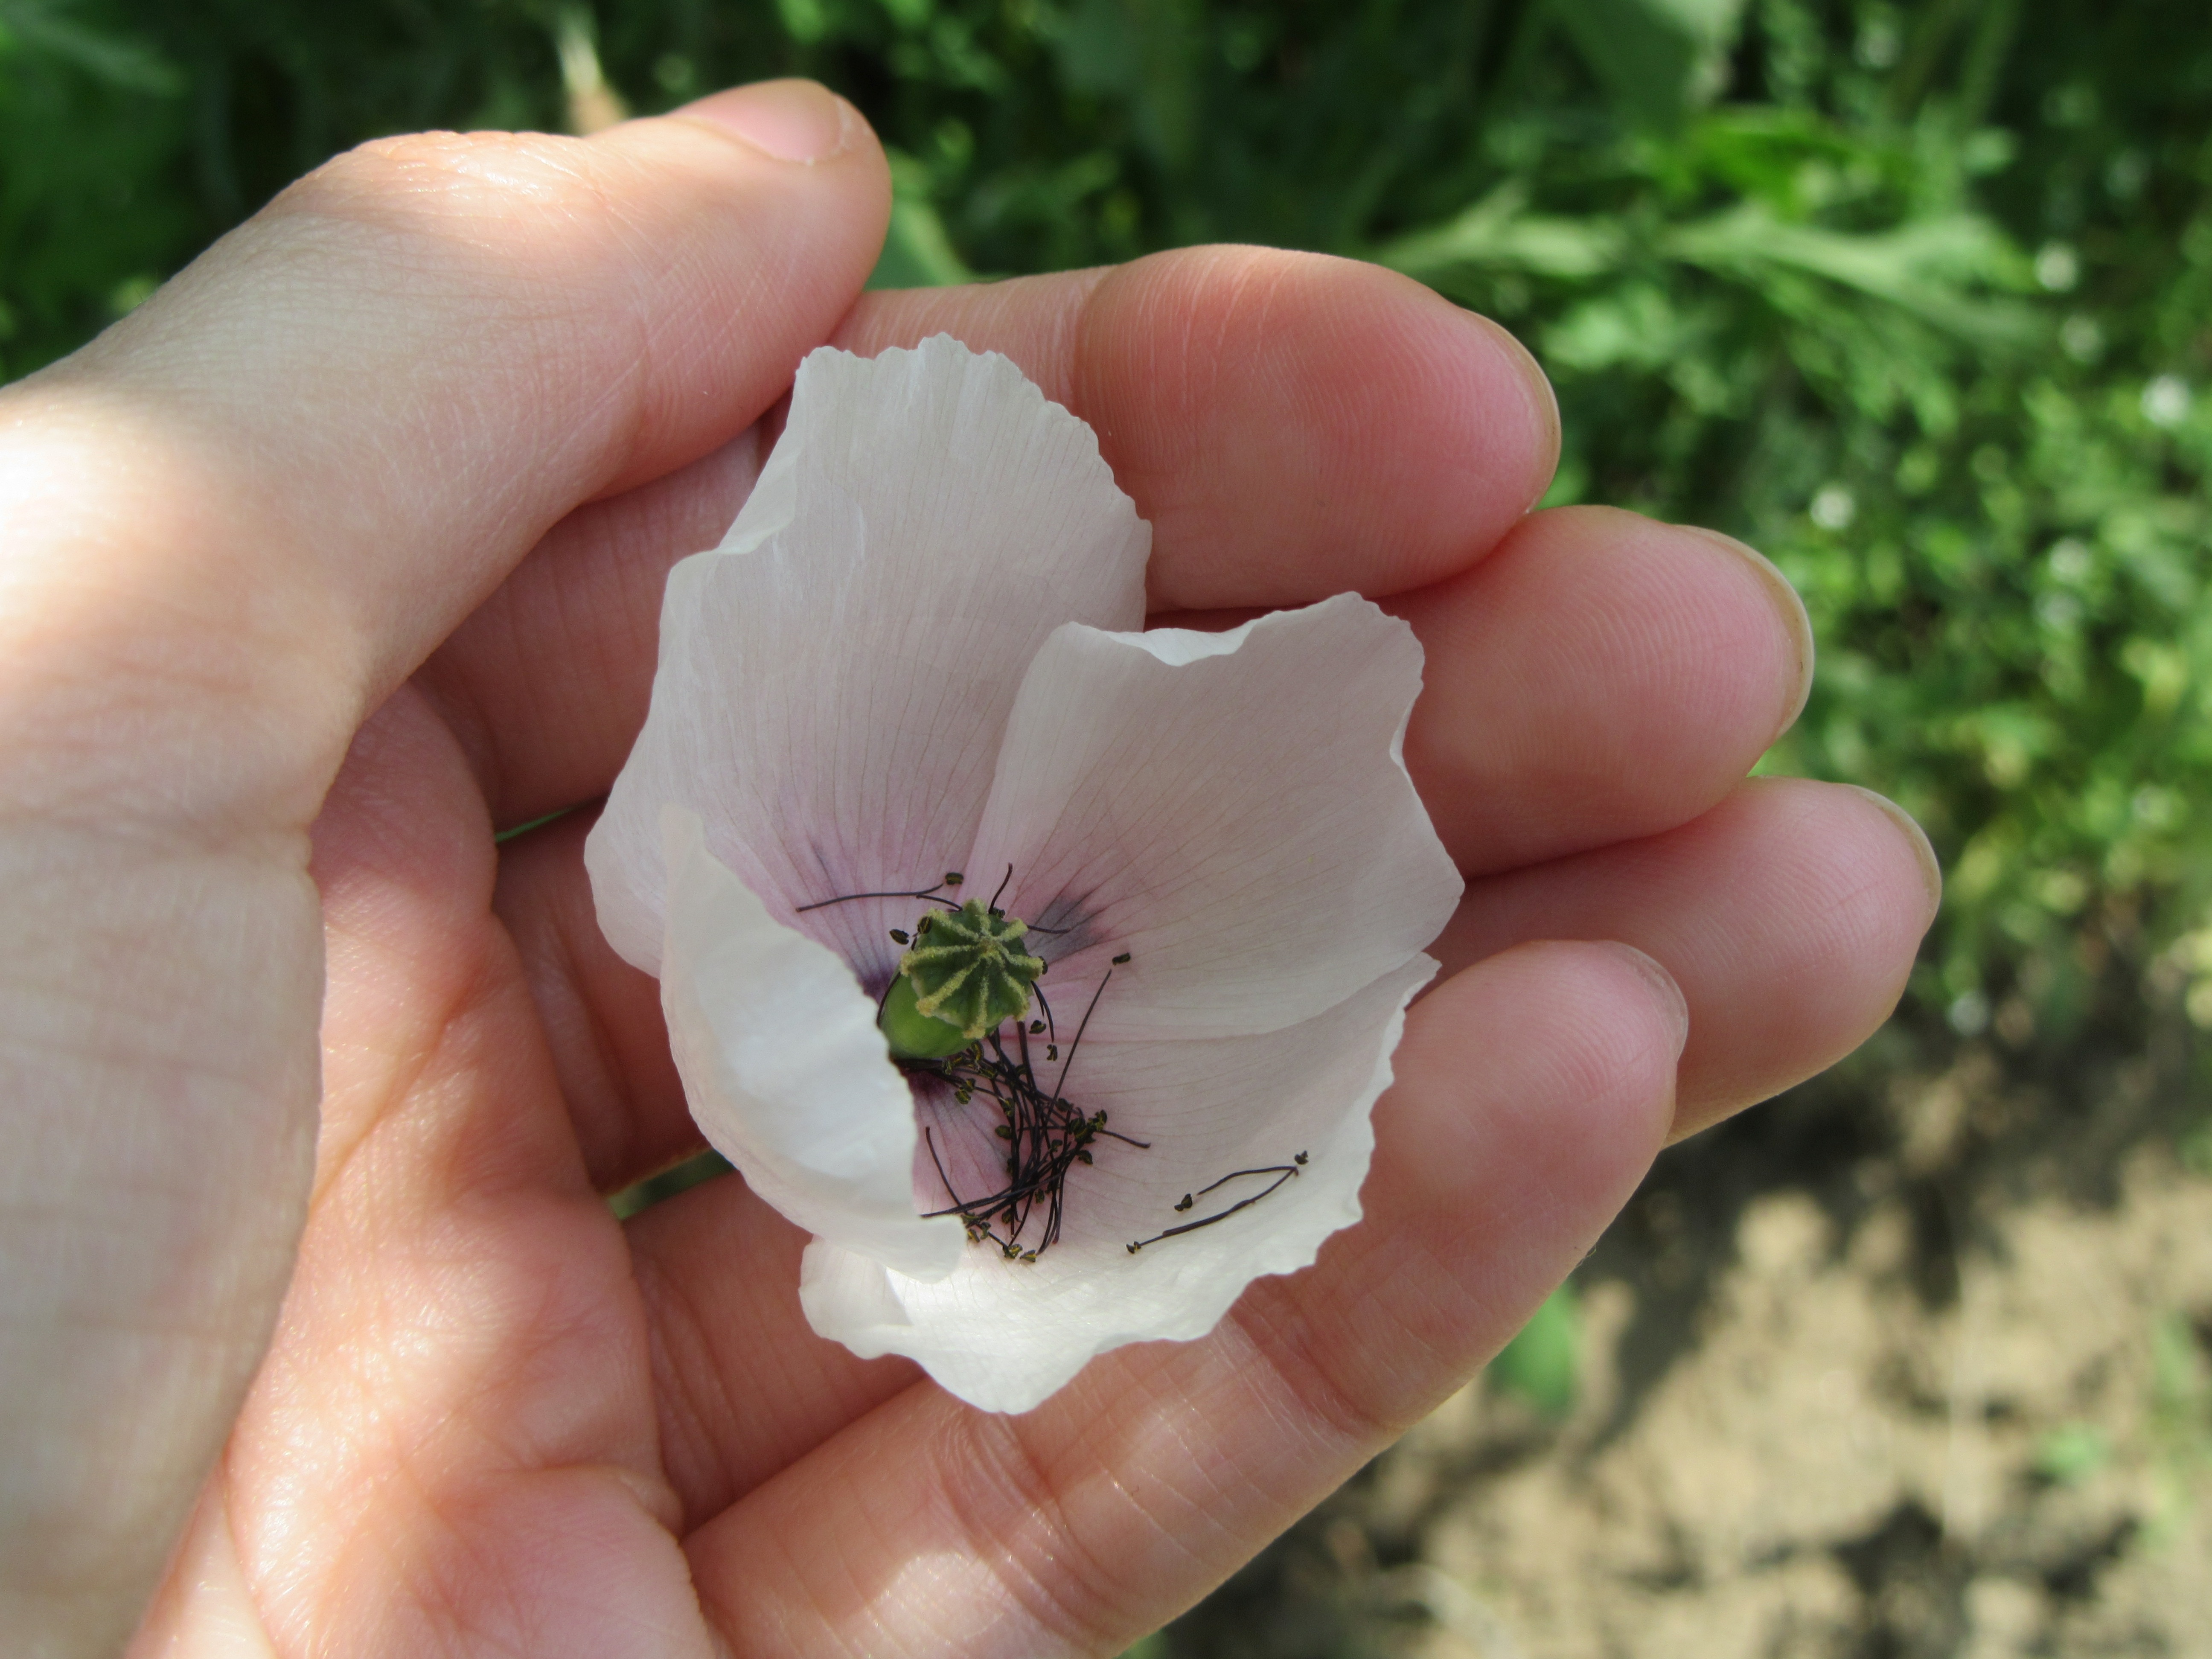
hand, blossom, plant, white, leaf, flower, petal, finger, green, produce, botany, pink, flora, close up, fingers, poppy, macro photography, flowering plant, white poppy, land plant